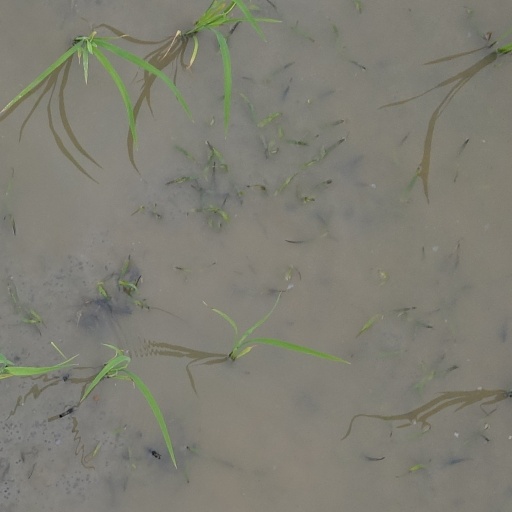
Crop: rice